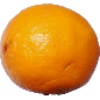
Label: lemon_meyer